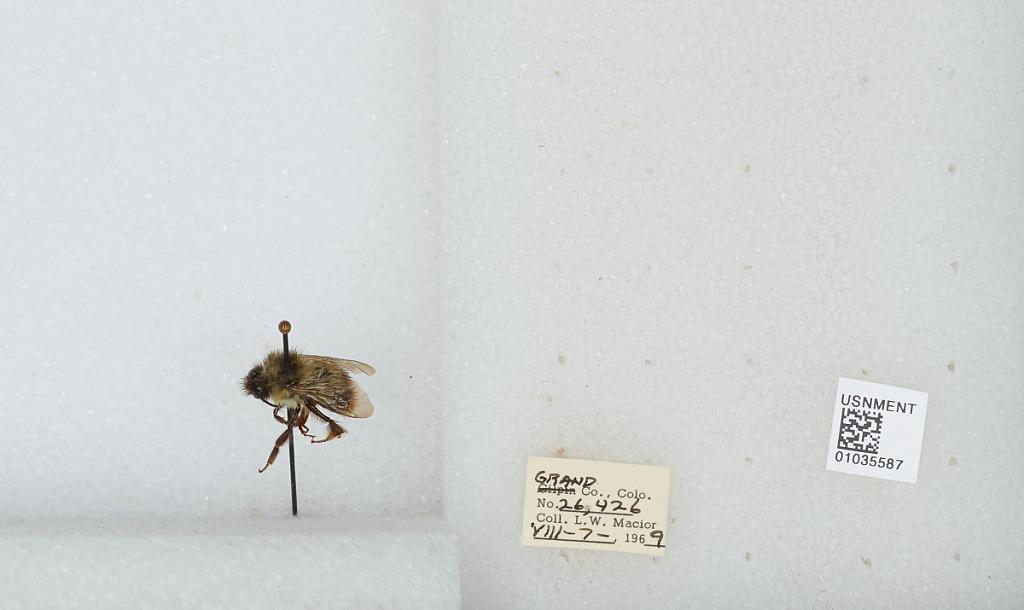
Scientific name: Bombus (Pyrobombus) mixtus Cresson
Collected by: L. Macior
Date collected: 1969-8-7
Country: United States
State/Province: Colorado
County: Grand
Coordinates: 40.073, -106.103